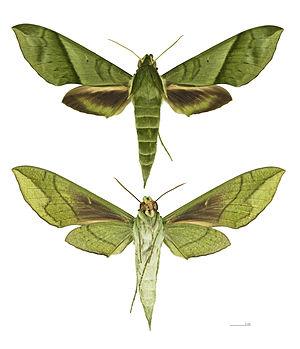
Xylophanes tyndarus est une espèce de lépidoptères de la famille des Sphingidae, de la sous-famille des Macroglossinae, tribu des Macroglossini, sous-tribu des Choerocampina, et du genre Xylophanes.